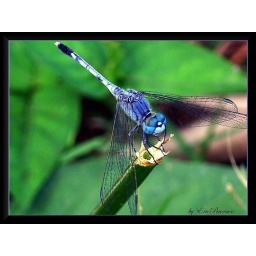
Dragonfly in blue dress